Ian Beharry

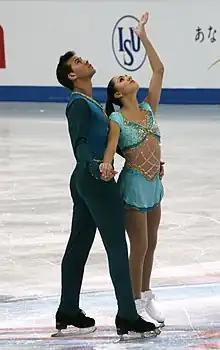
Jones/Beharry in 2012

Ian Beharry (born November 28, 1991) is a Canadian pair skater. With former partner Katherine Bobak, he is the 2011 Junior Grand Prix Final silver medalist and the 2012 Canadian Junior champion. He then skated with Brittany Jones, finishing 6th at the 2013 World Junior Championships.